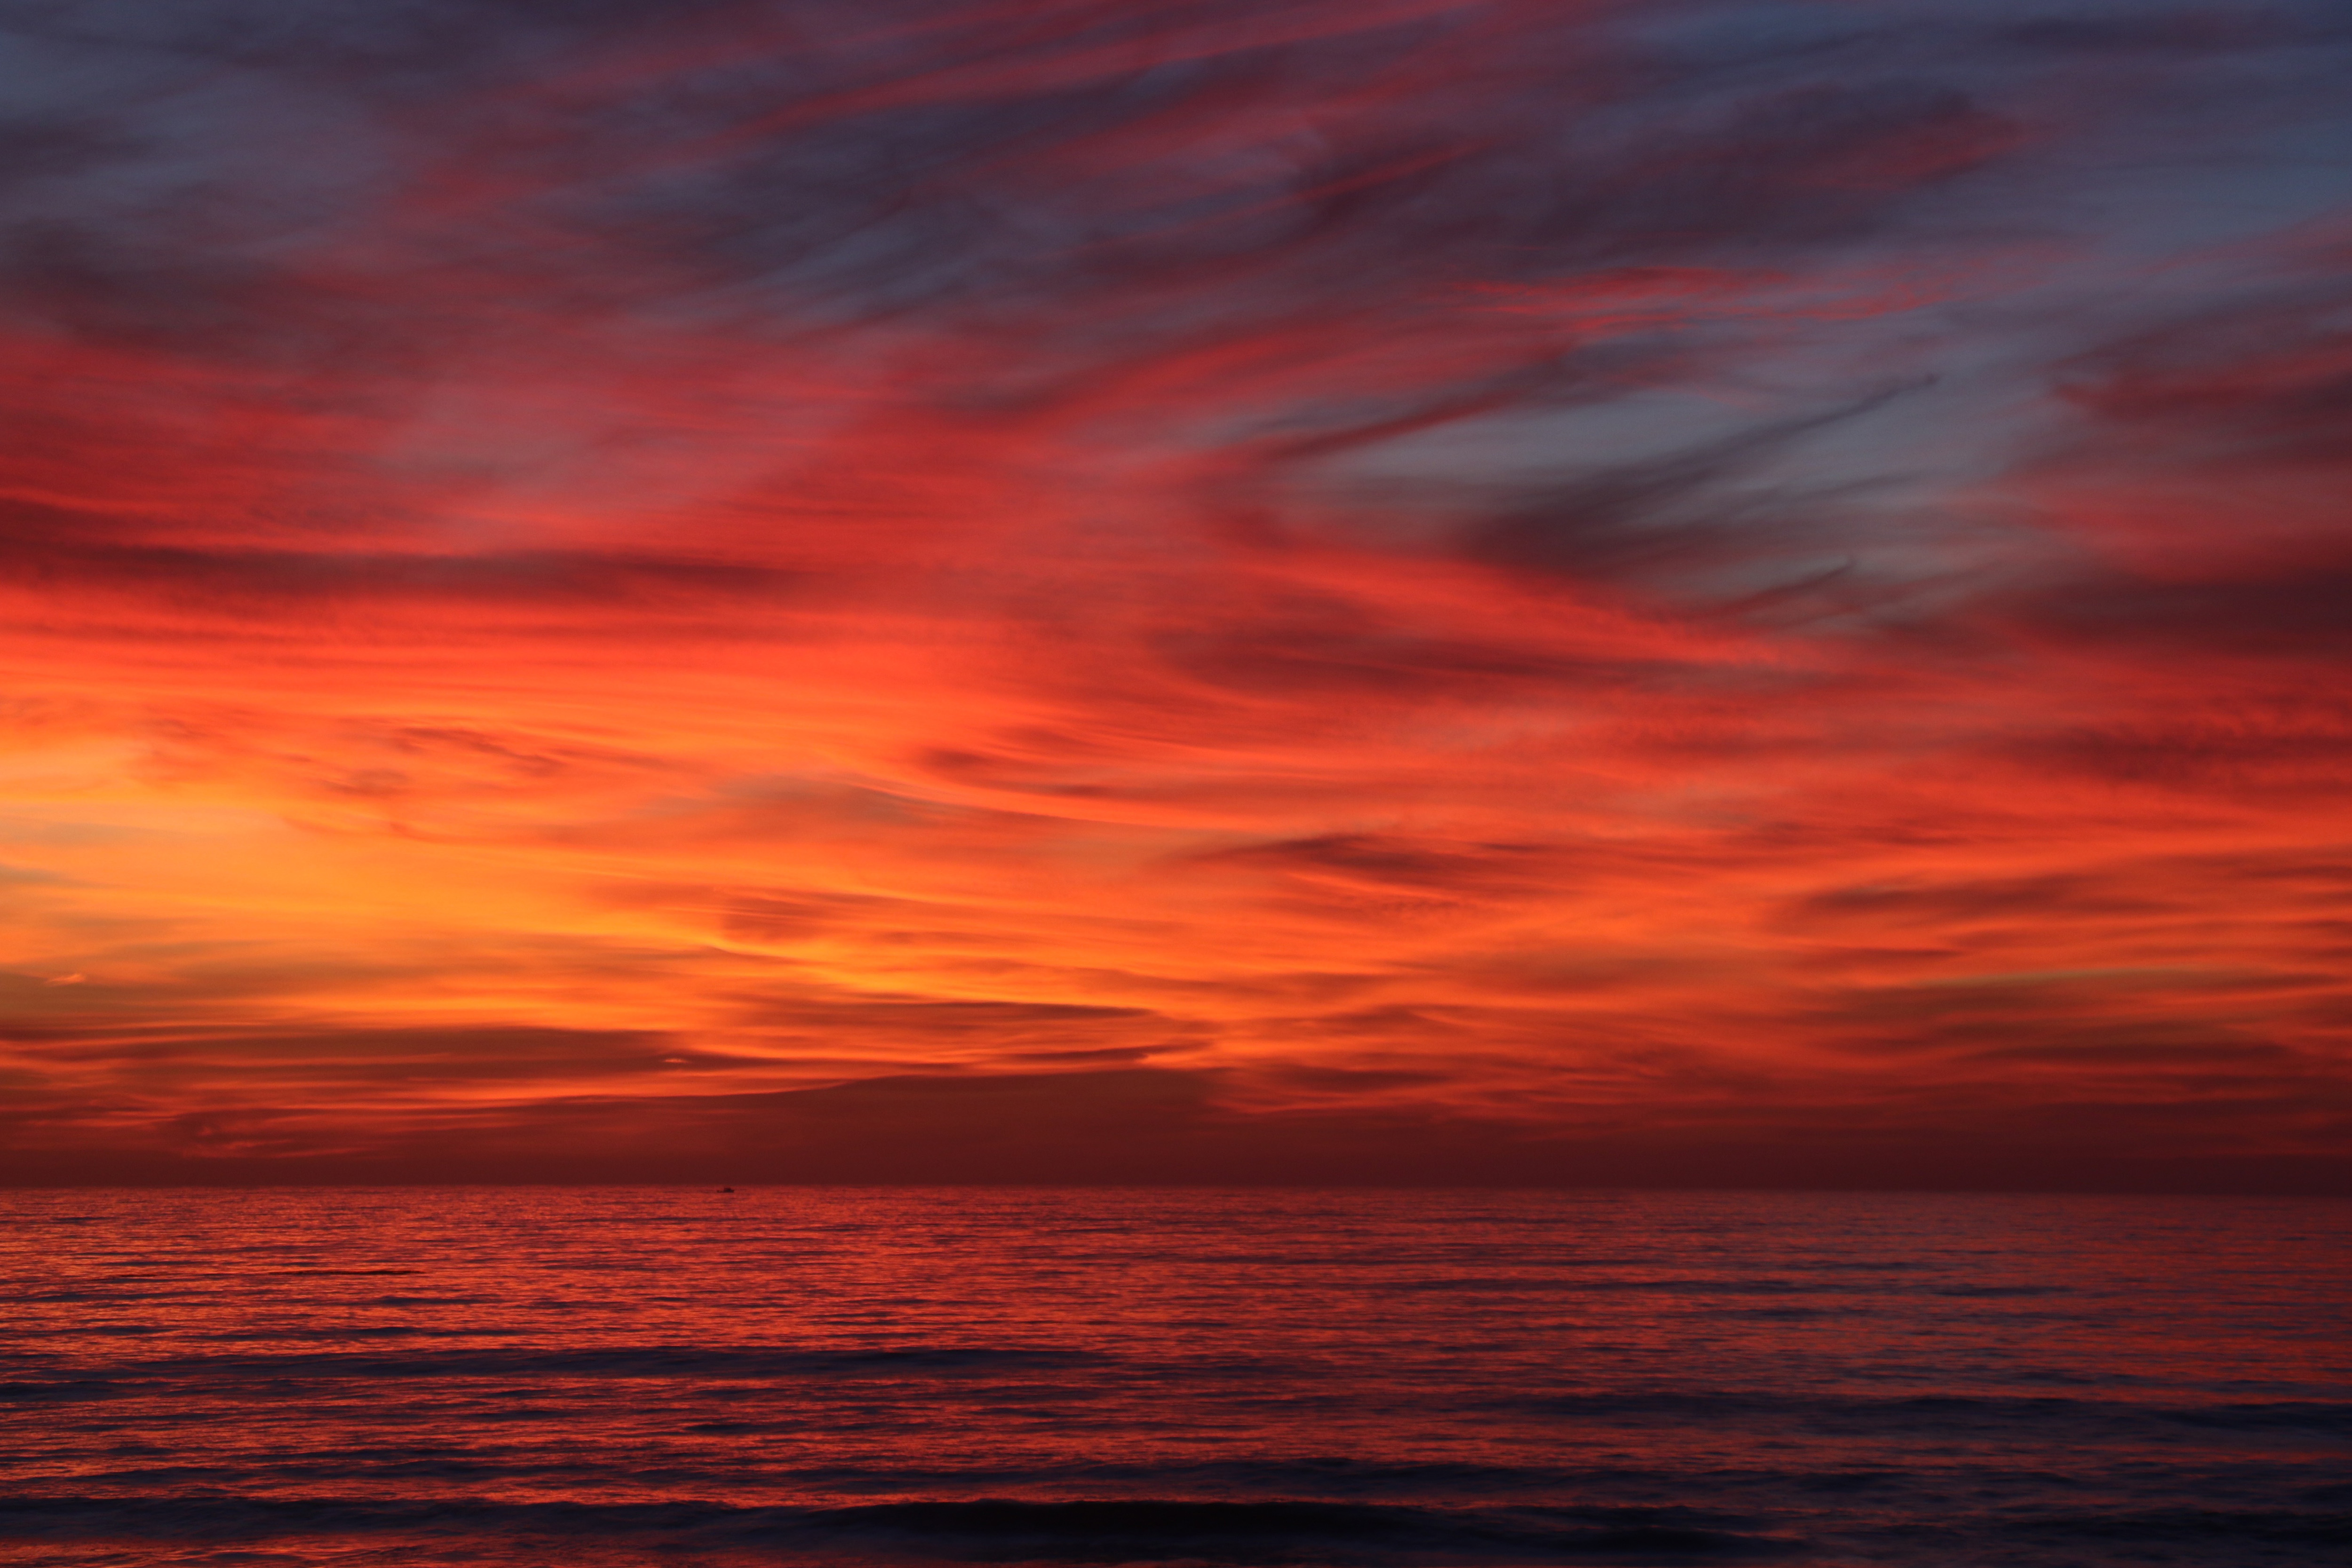
sky, afterglow, red sky at morning, horizon, red, sunrise, sunset, sea, ocean, dusk, evening, cloud, orange, calm, sound, atmospheric phenomenon, morning, dawn, celestial event, water, wave, atmosphere, wind wave, landscape, coast, tide